Melaleuca borealis

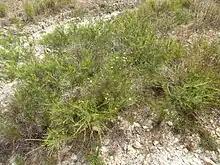
Habit near Ravenshoe, Queensland

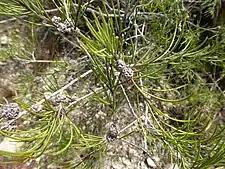
Foliage and fruiting capsules

"Melaleuca borealis" was first formally described in 1999 by Lyndley Craven and Brendan Lepschi in "Australian Systematic Botany" from a specimen found in the Forty Mile Scrub National Park. The specific epithet ("borealis") is from a Latin word meaning "northern" referring to the northerly distribution of the species compared to the related "Melaleuca nodosa".